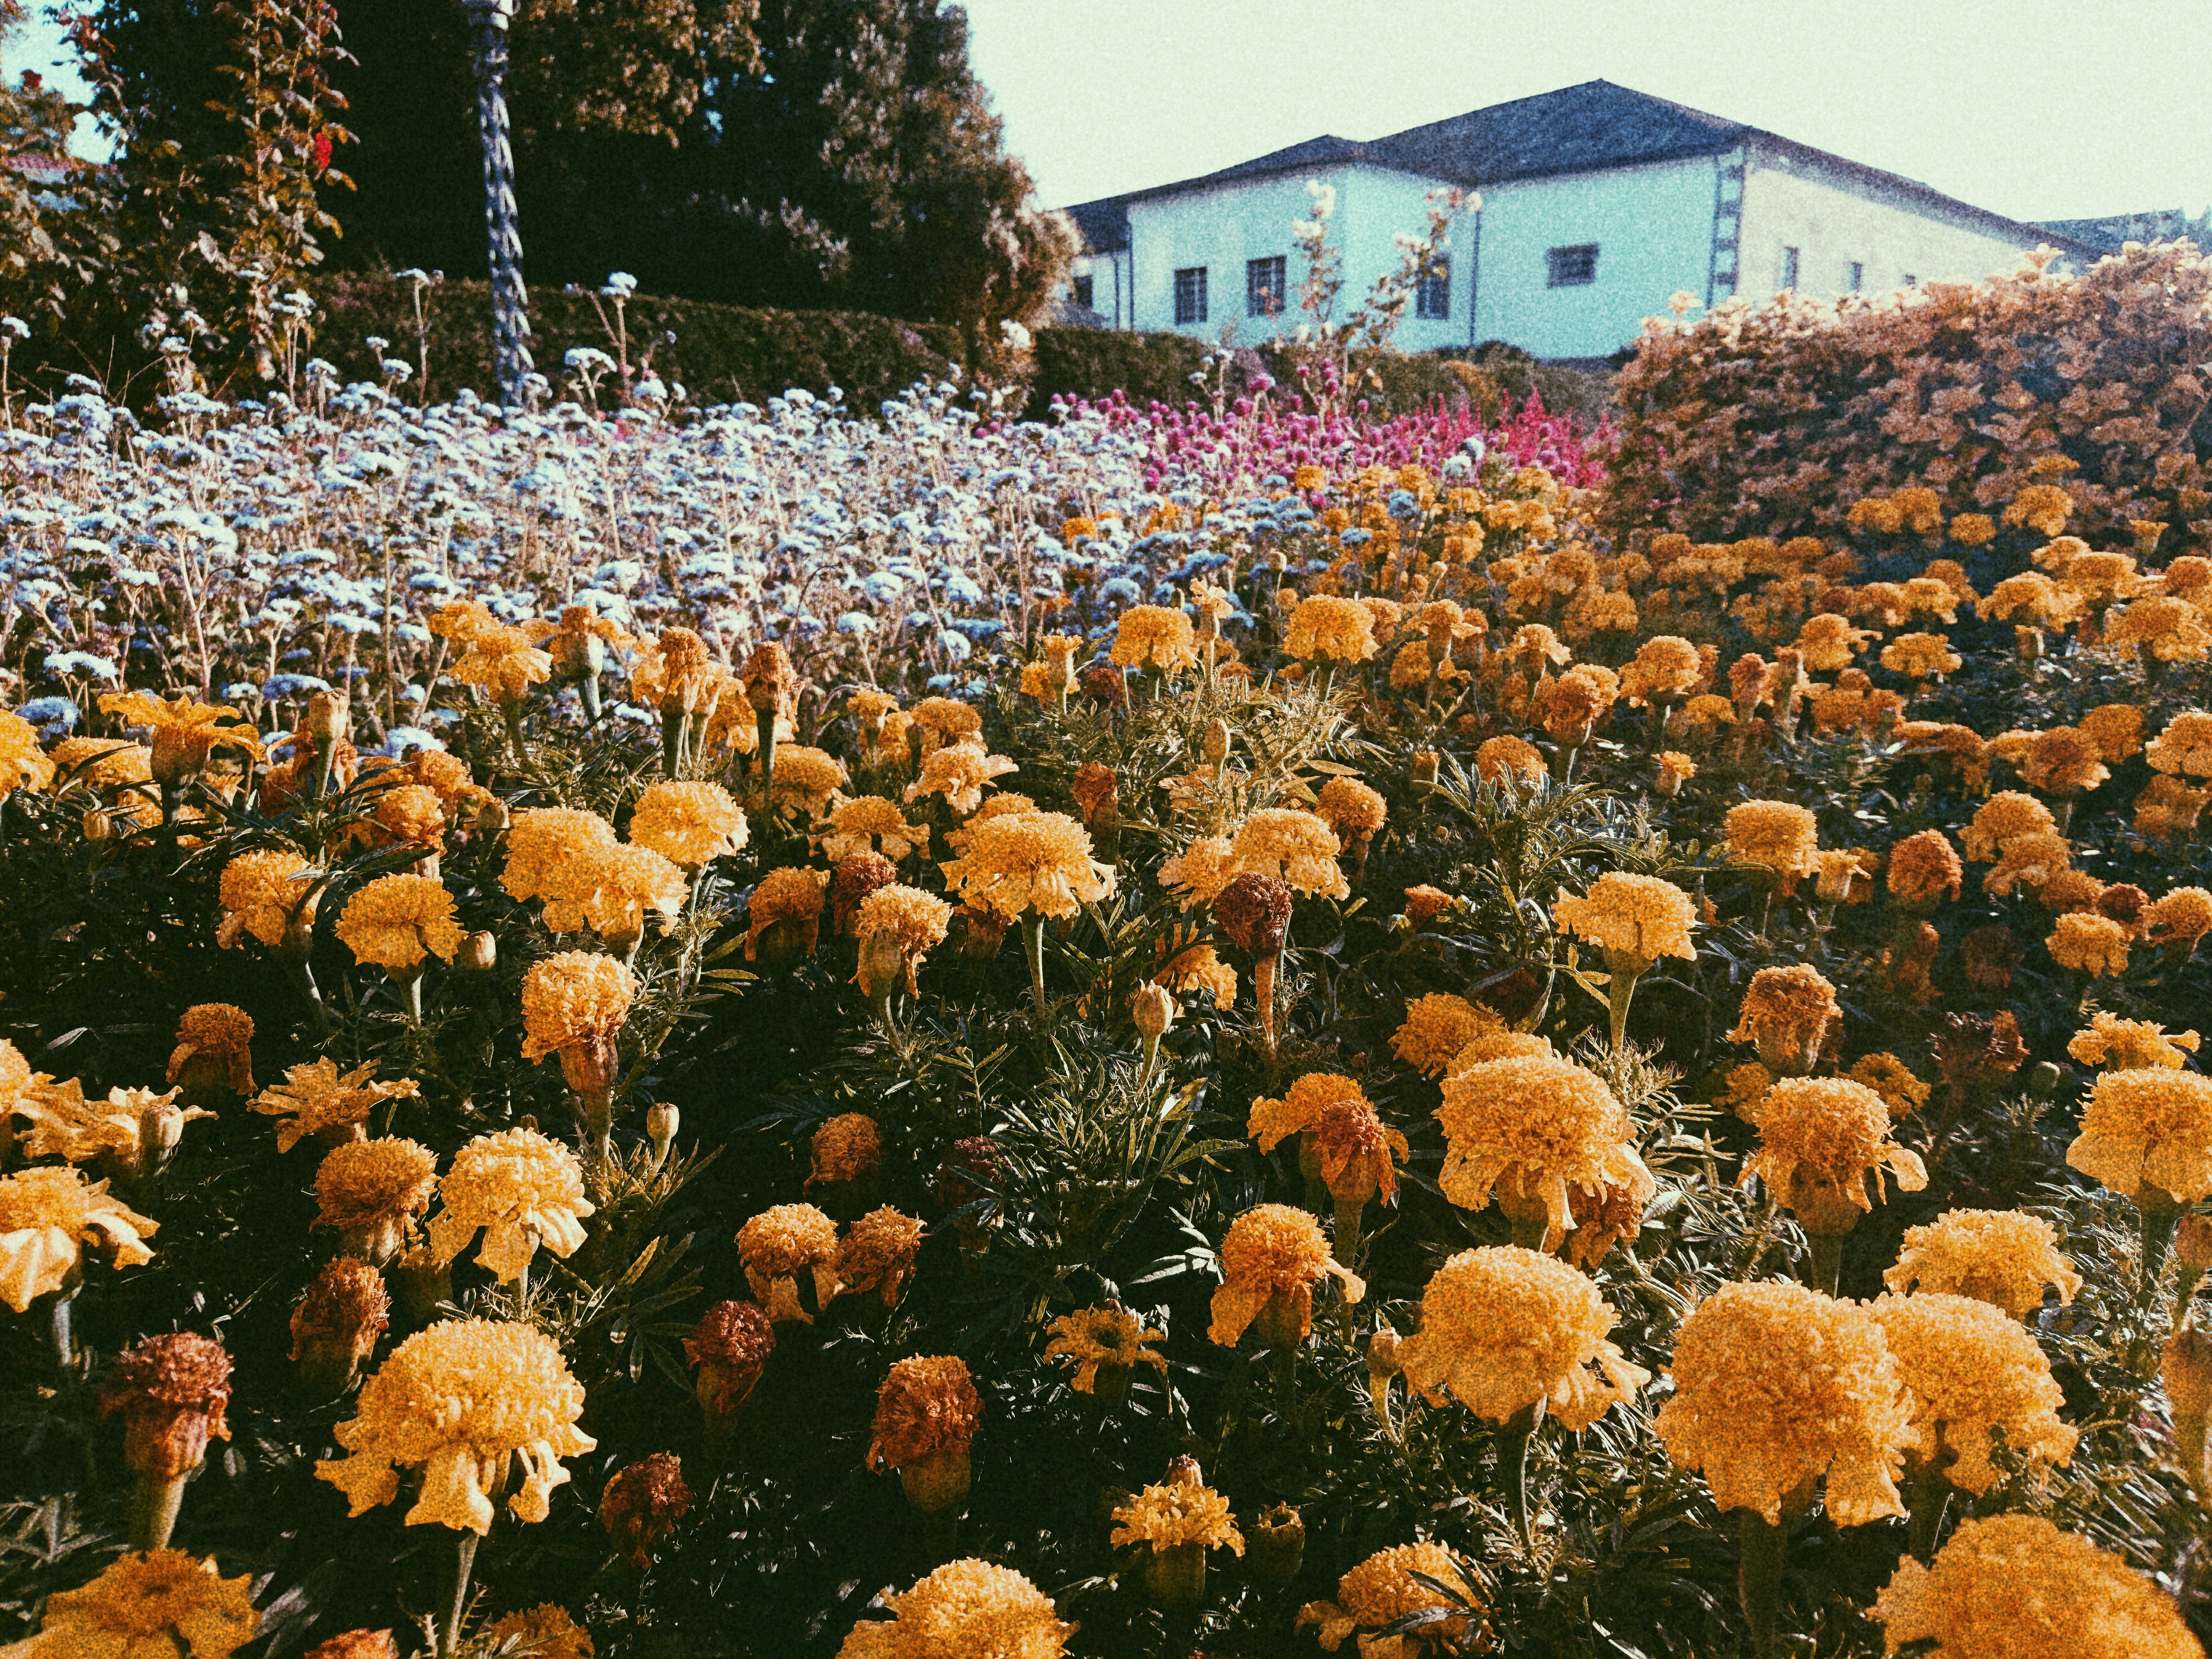
plant, flower, autumn, botany, flora, season, flowering plant, daisy family, land plant, chrysanths